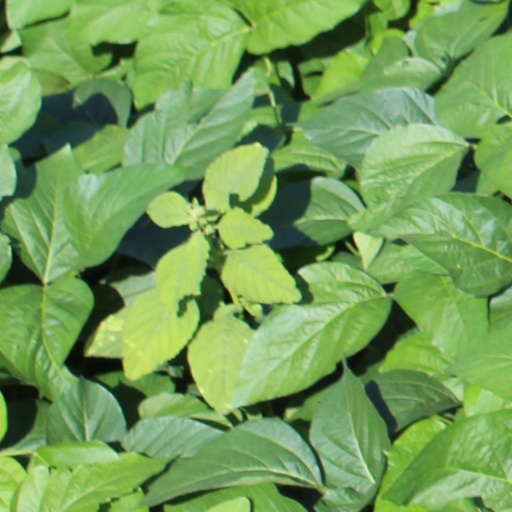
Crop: soybean